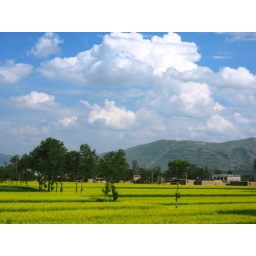
SR0543 - Large field of mustard flowers by the highway